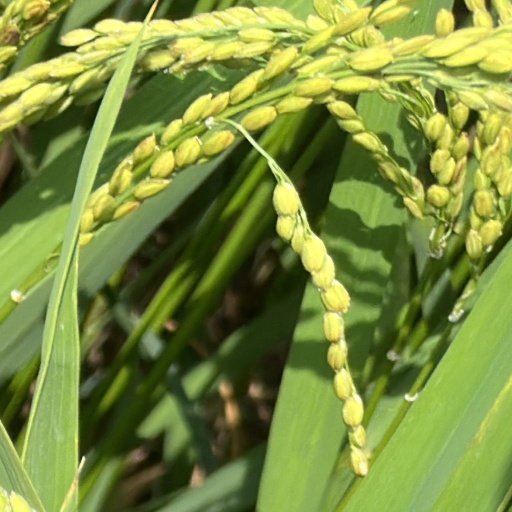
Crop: rice